George Harry Hirst

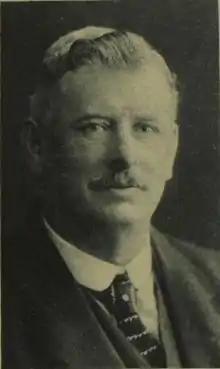
Hirst in 1923

George Henry Hirst (17 May 1879 – 13 November 1933, Darfield, South Yorkshire) was a British politician.